Lewis G. Morris House

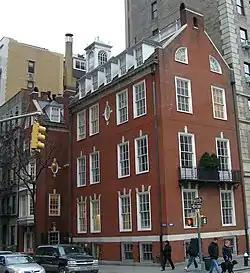

The Lewis Gouverneur and Nathalie Bailey Morris House is a historic building at 100 East 85th Street on the Upper East Side of Manhattan in New York City. The five-story dark red brick house was built in 1913-14 as a private residence for Lewis Gouverneur Morris, a financier and descendant of Gouverneur Morris, a signer of the Articles of Confederation and United States Constitution, and Alletta Nathalie Lorillard Bailey. In 1917, Morris & Pope (Lewis Governeur Morris’ stock brokerage firm) is bankrupt but the family retains ownership of this house as well as their house in Newport, RI because his wife owned the property as collateral for a loan to him for his brokerage business. Alletta Nathalie Bailey Morris was a leading women's tennis player in the 1910s, winning the national indoor tennis championship in 1920.